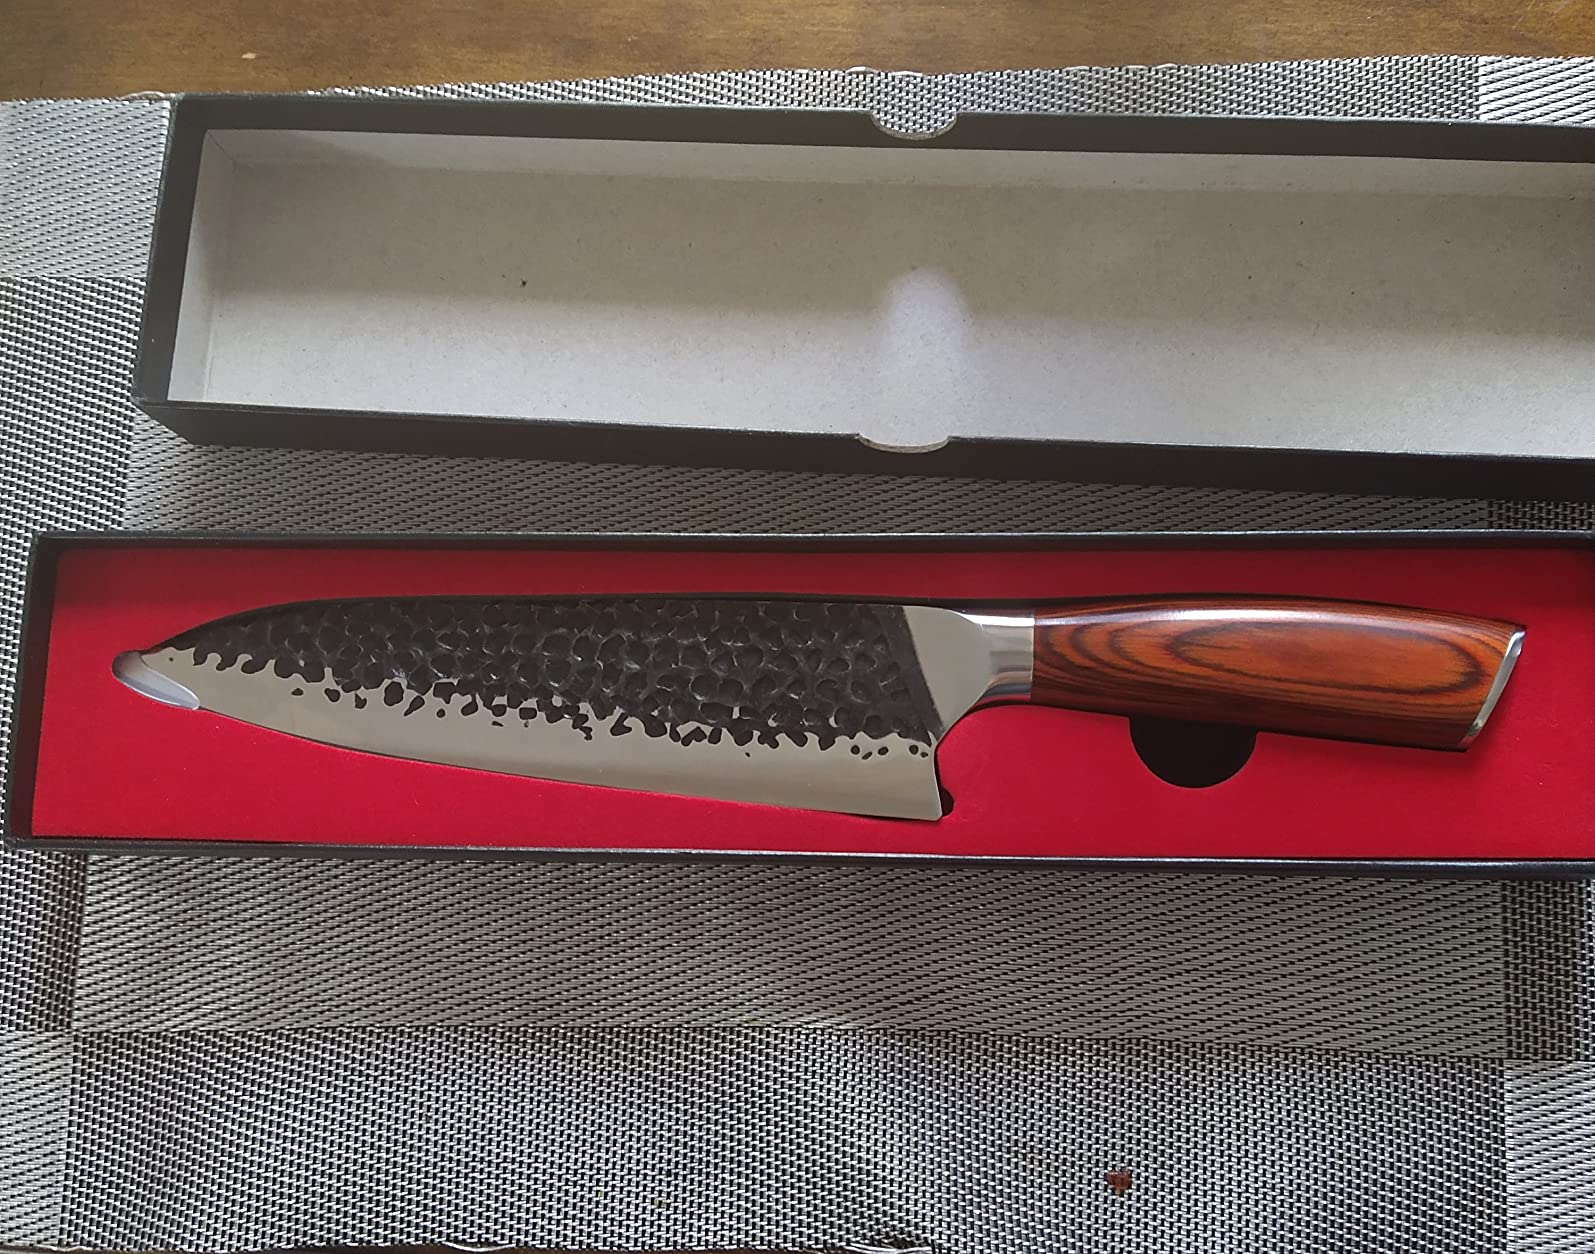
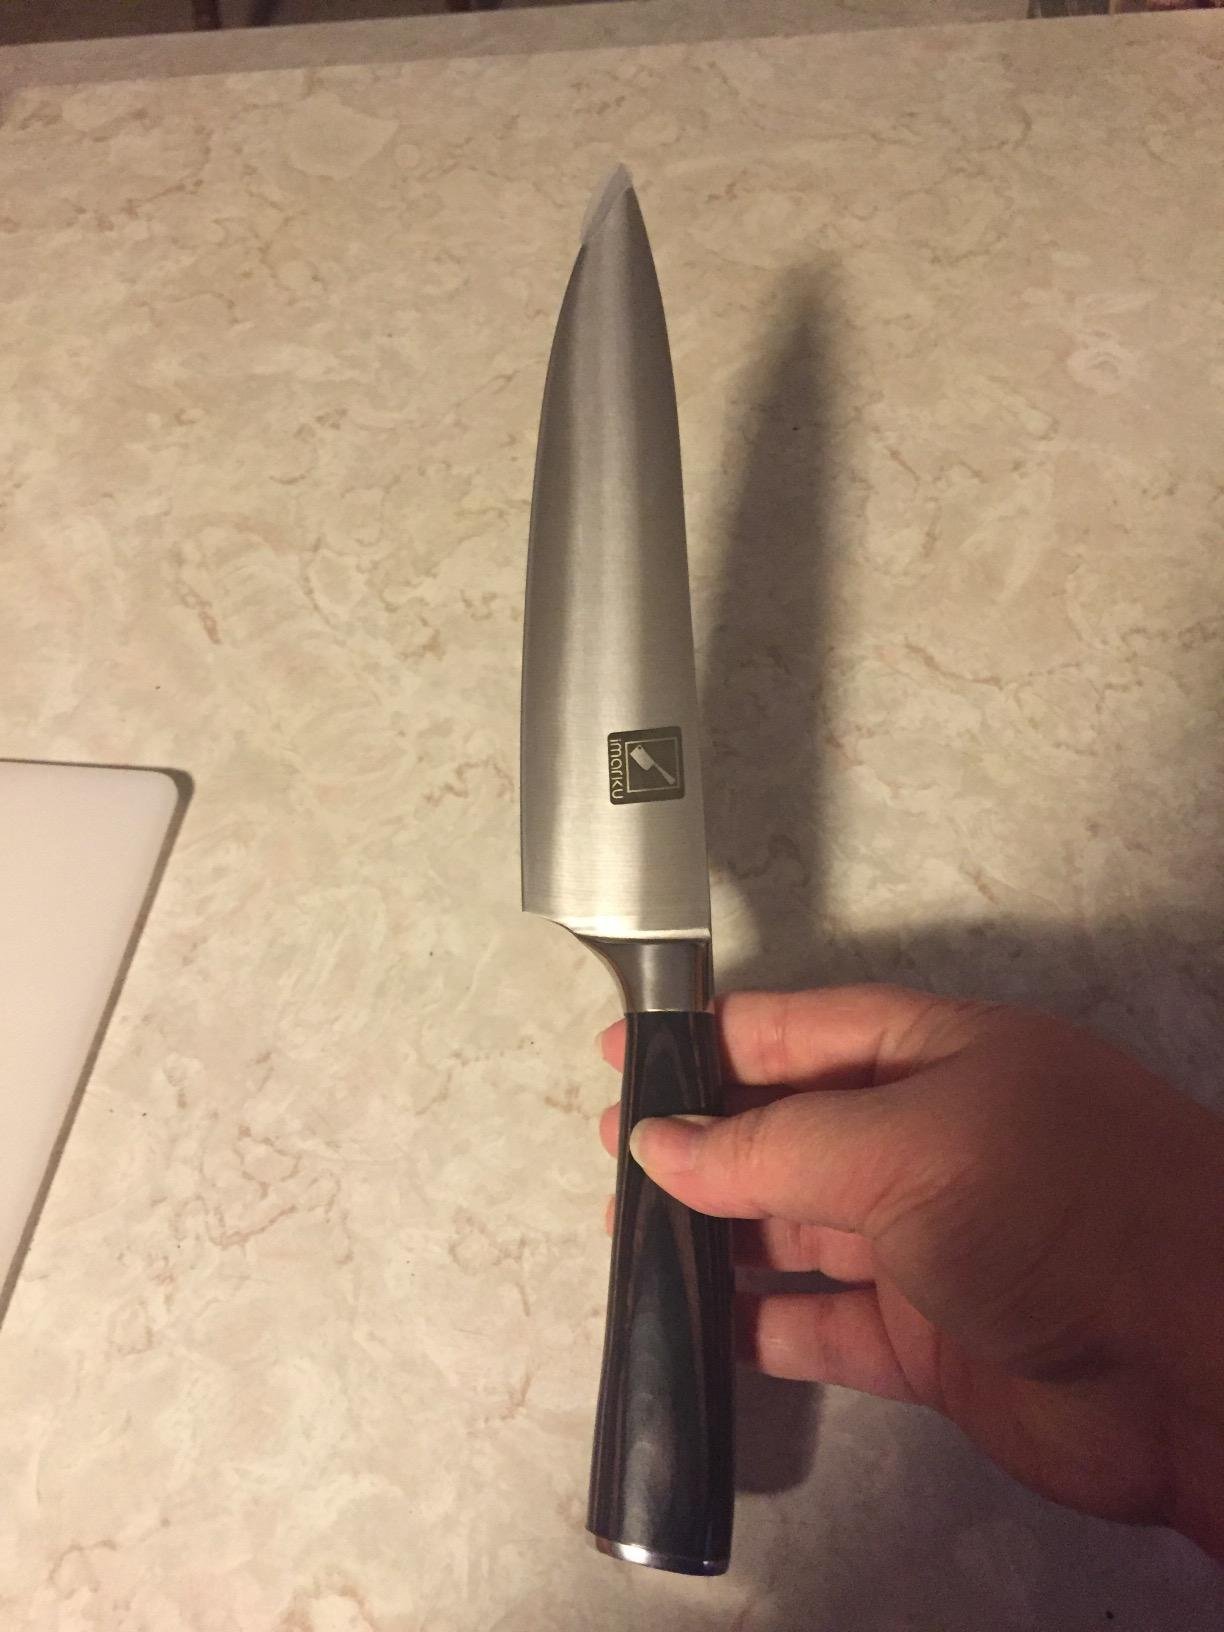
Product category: items_knife
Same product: no